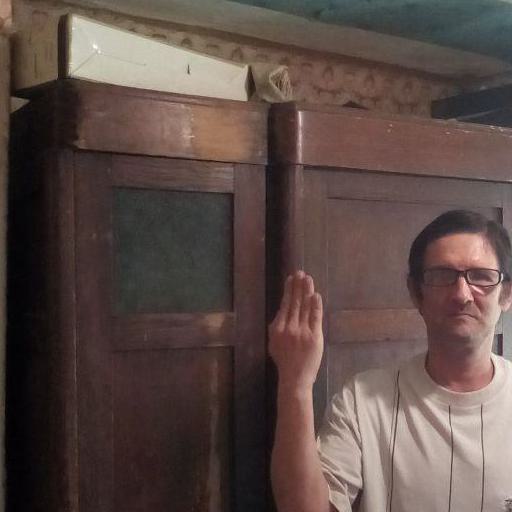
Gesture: stop_inverted